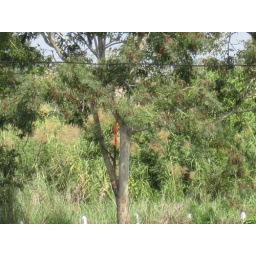
A cross was placed in the tree on the lot across the street from the IMTC. This lot is owned by the IMTC.